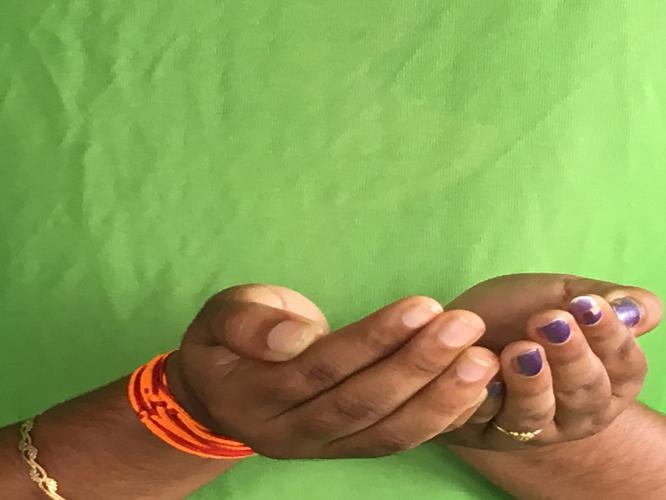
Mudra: Pushpaputa
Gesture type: double_hand